Qingcheng railway station (Guangdong)

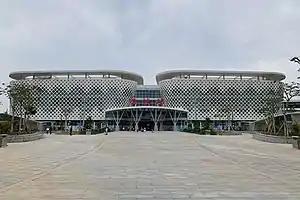
Exterior

Qingcheng railway station is a railway station located in Qingcheng District, Qingyuan, Guangdong, China. It opened with the Guangzhou–Qingyuan intercity railway on 30 November 2020, and is the current northern terminus of the line.